Tinker Bell and the Lost Treasure

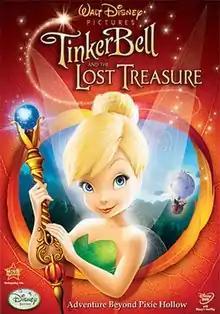
DVD cover

Tinker Bell and the Lost Treasure is a 2009 American animated fantasy adventure film directed by Klay Hall and the second installment in the "Disney Fairies" franchise. Produced by Disneytoon Studios, it was animated by Prana Studios, and revolves around Tinker Bell, a fairy character created by J. M. Barrie in his 1904 play "Peter Pan, or The Boy Who Wouldn't Grow Up", and featured in subsequent adaptations, especially in Disney's animated works. It was released on Blu-ray and DVD by Walt Disney Studios Home Entertainment on October 27, 2009.